Aranyaprathet railway station

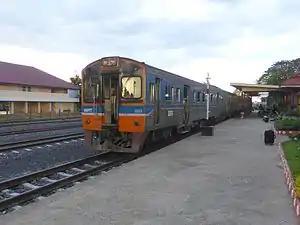

Aranyaprathet railway station is a railway station located in Aranyaprathet Subdistrict, Aranyaprathet District, Sa Kaeo, Thailand. The station is a class 1 railway station located from Bangkok railway station. Aranyaprathet Railway Station opened in as part of the Eastern Line Kabin Buri–Aranyaprathet section.